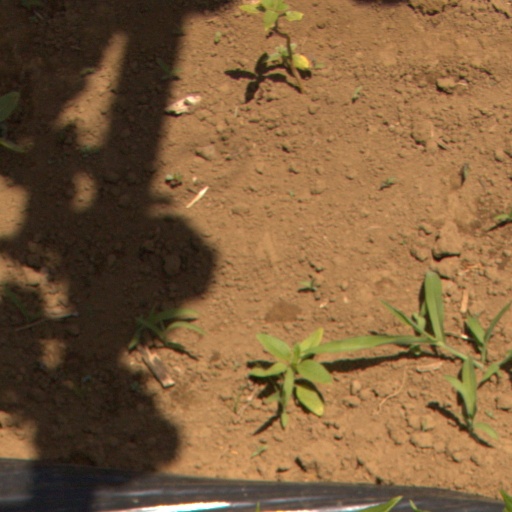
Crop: Jerusalem artichoke